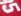
Number: 5